Clarence Blakiston

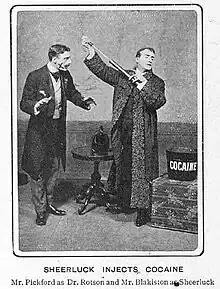
Blakiston as Sheerluck Jones (right) in "Sheerluck Jones, or Why D’Gillette Him Off" – "Tatler" (1902)

After leaving the Merchant Navy Blakiston determined to try his hand at the theatre. His brief biography in "The Play Pictorial" review of "The Blue Moon" in 1905 recorded that: